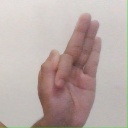
अक्षर: फ